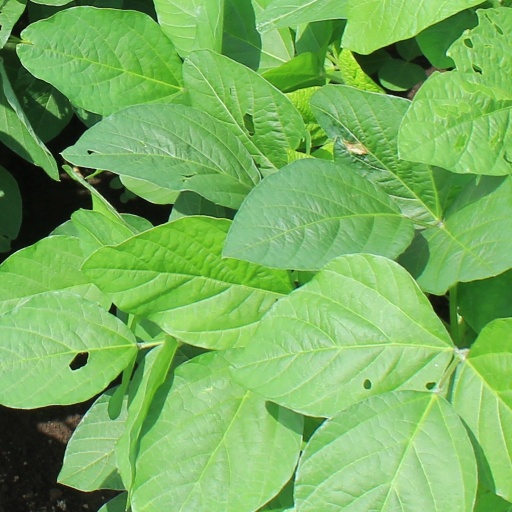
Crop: soybean